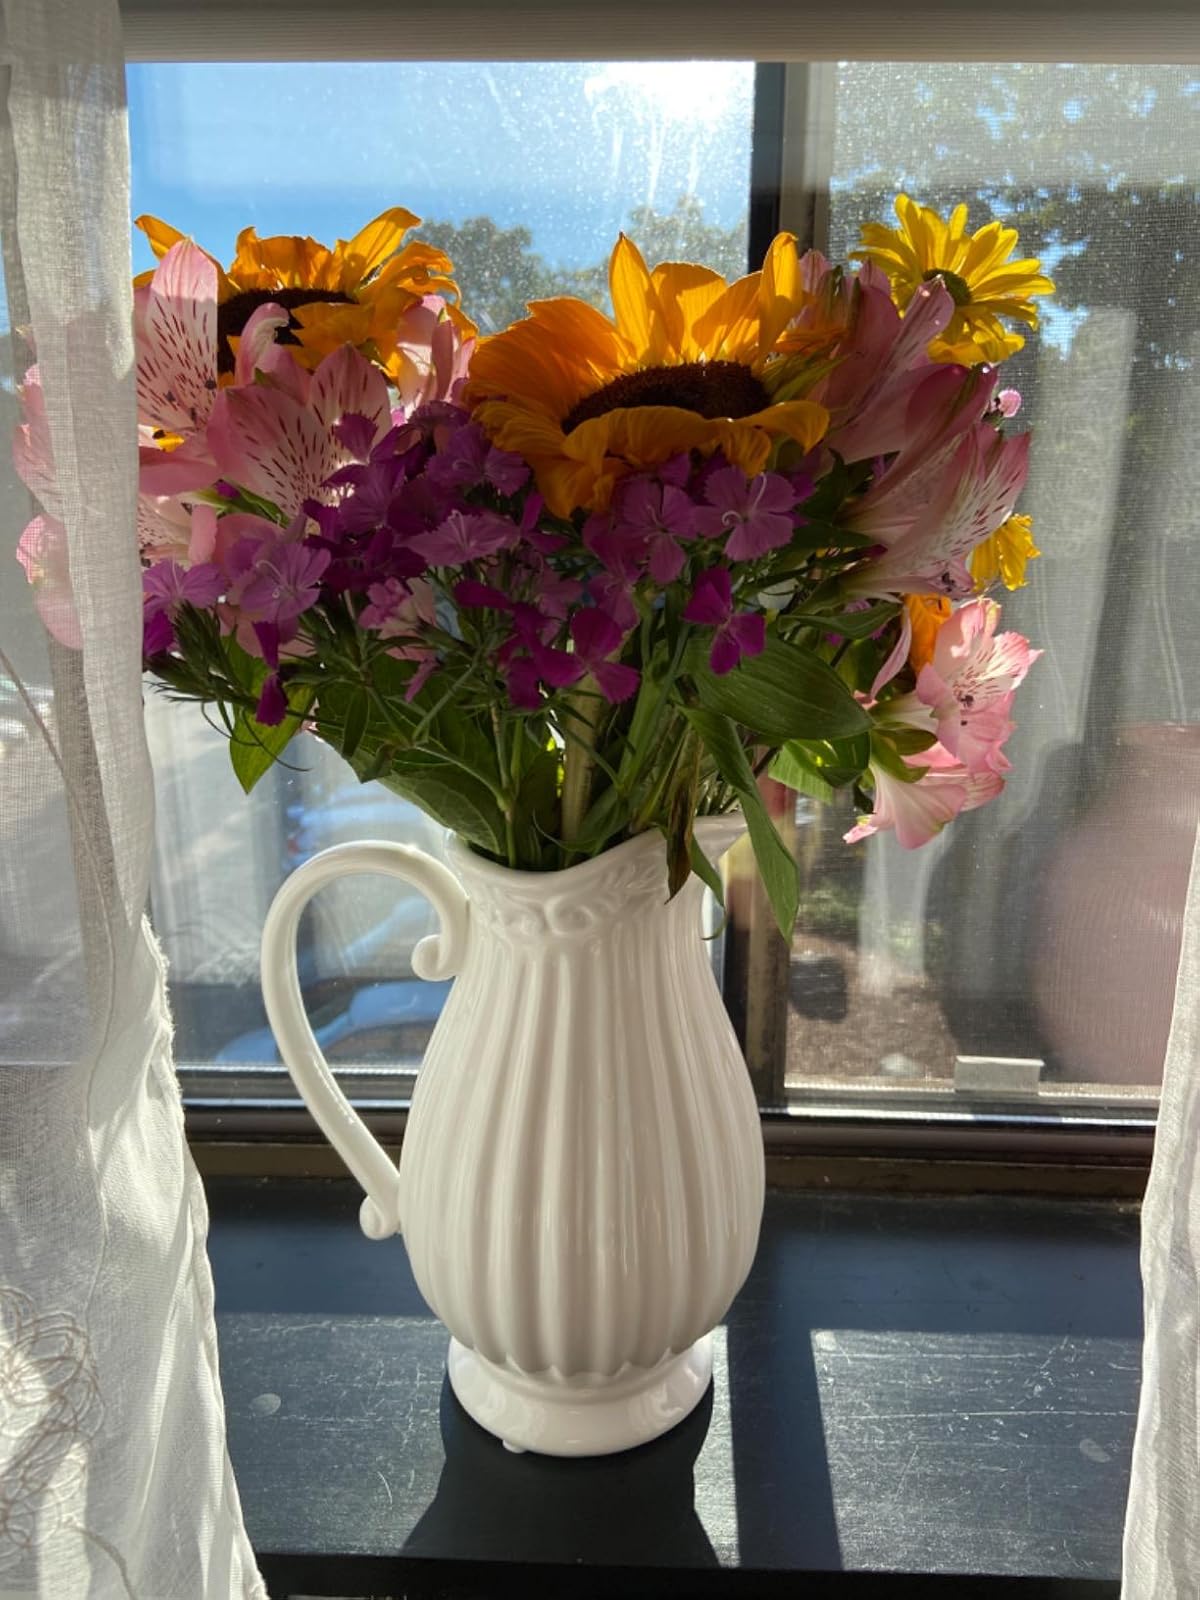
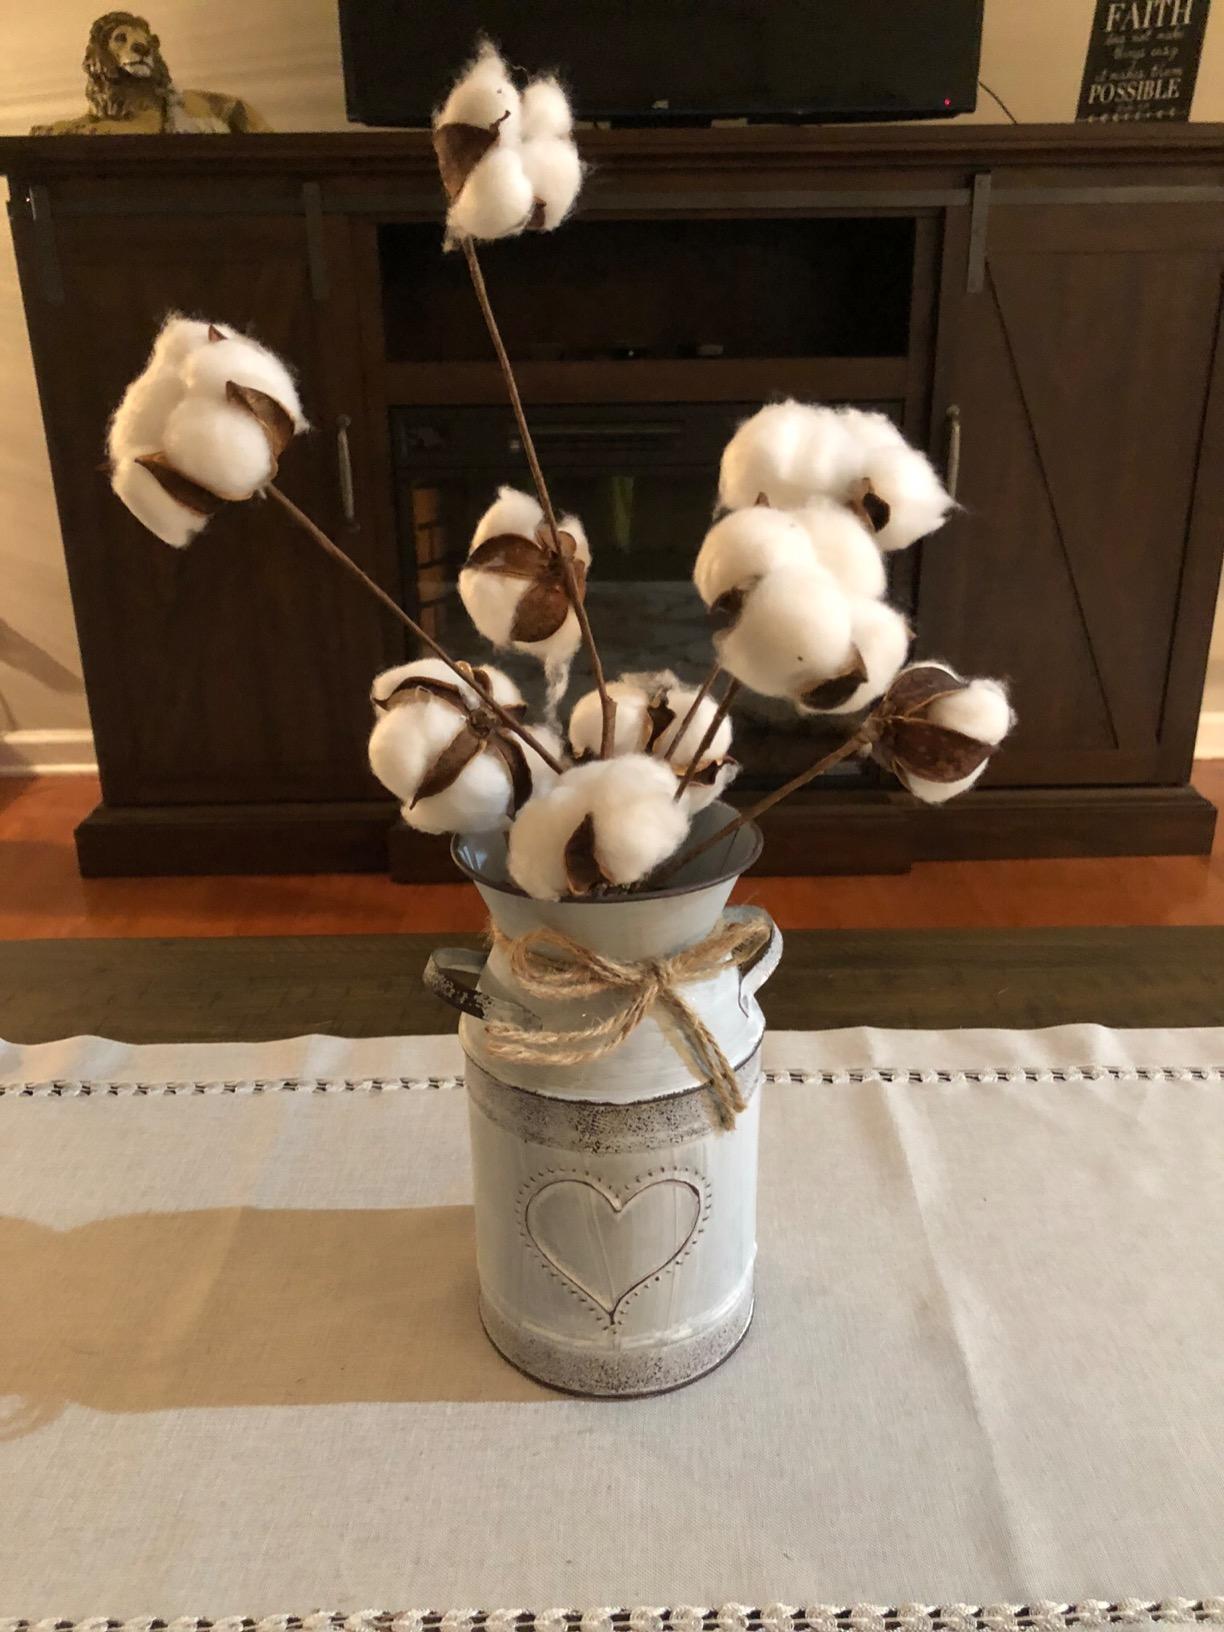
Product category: vase
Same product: no